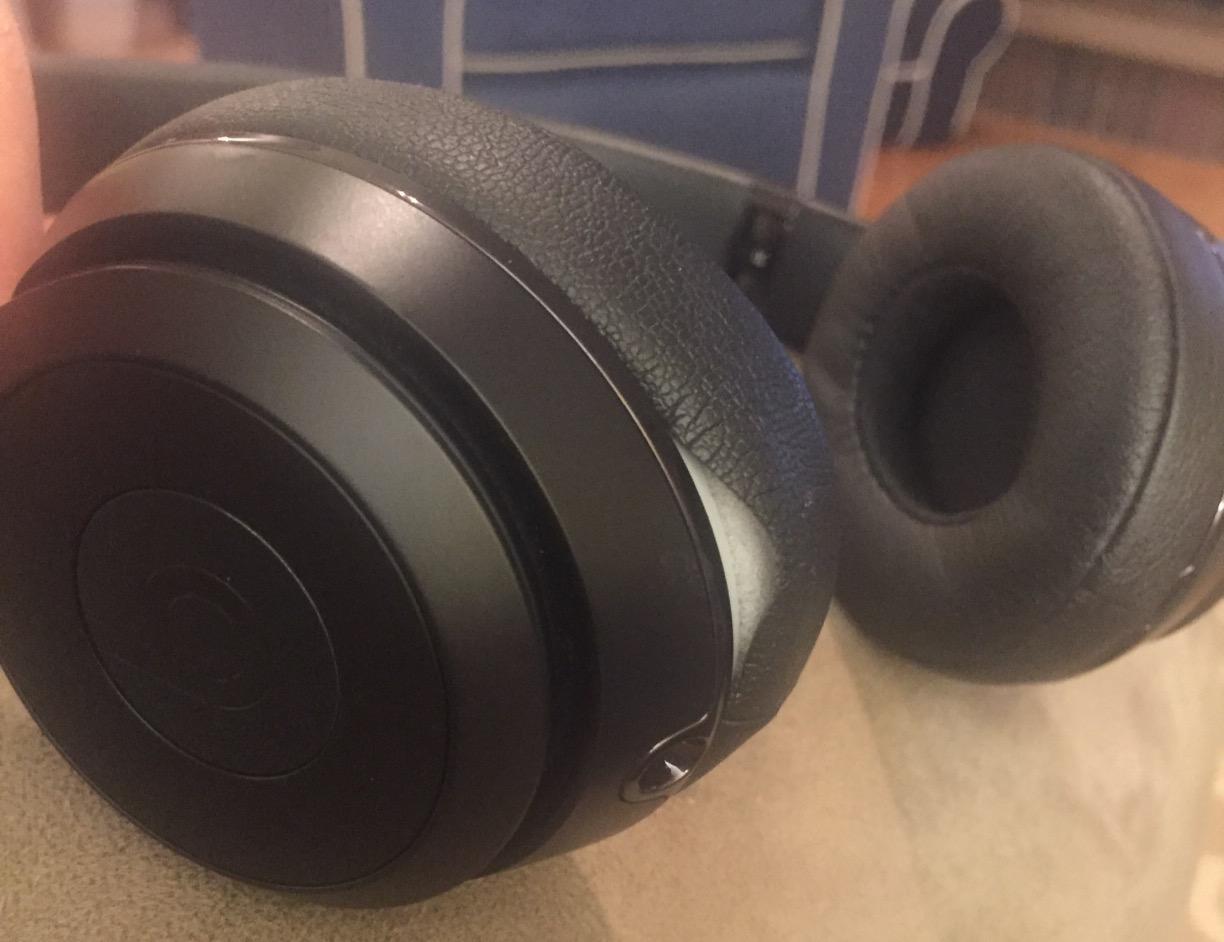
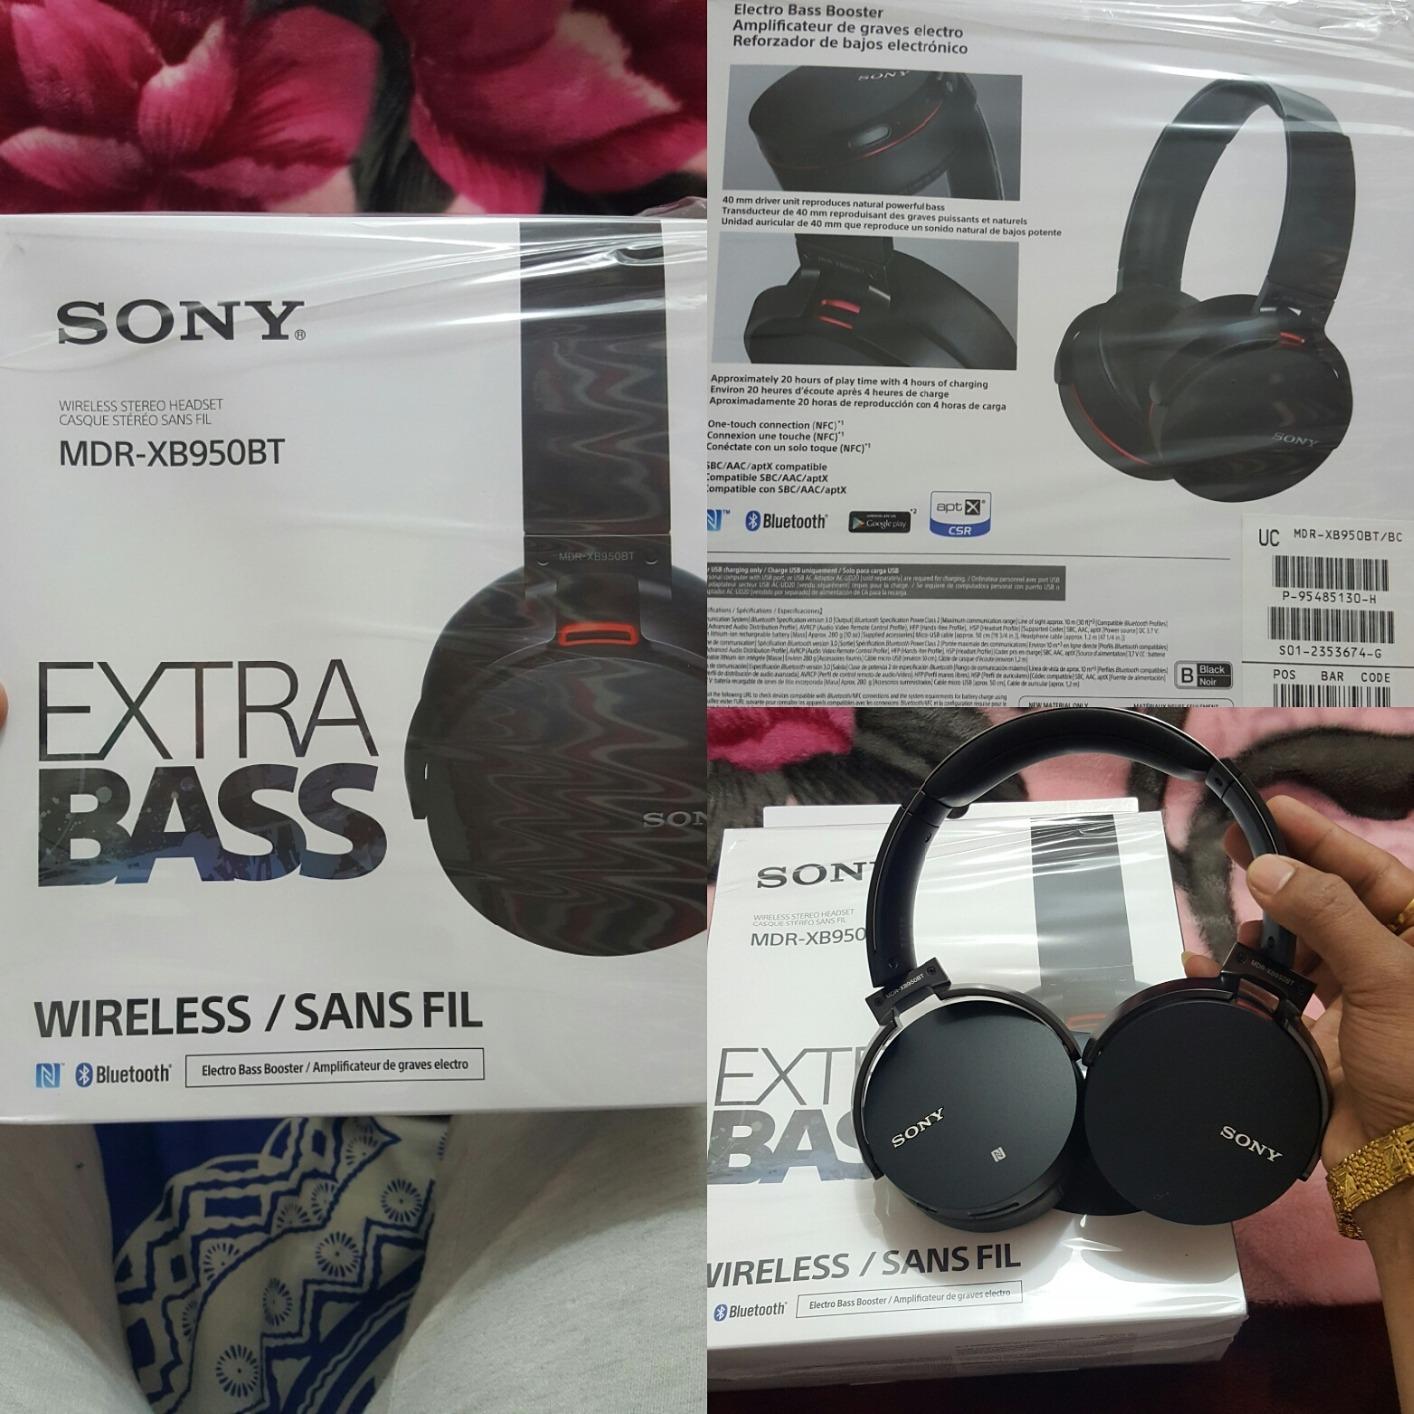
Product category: headphones
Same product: no